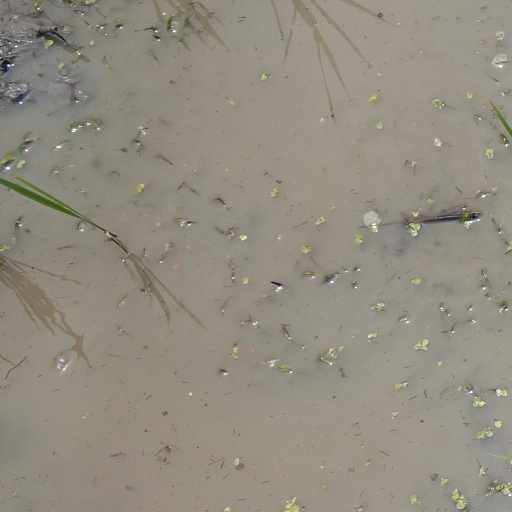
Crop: rice